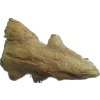
Label: ginger